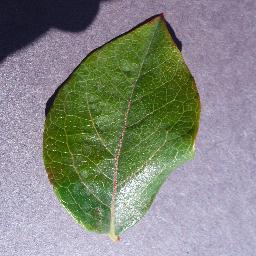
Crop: blueberry
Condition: healthy